Jubba Sahni

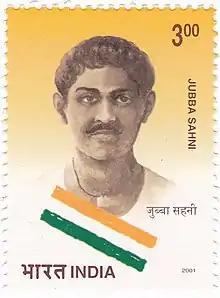
Jubba Sahni on a 2001 stamp of India

Jubba Sahni (1906–1944) was an Indian freedom fighter and revolutionary. He was executed by hanging on 11 March 1944 at the age of 38. He is remembered as the bravest revolutionary in Bihar.